List of botanical gardens

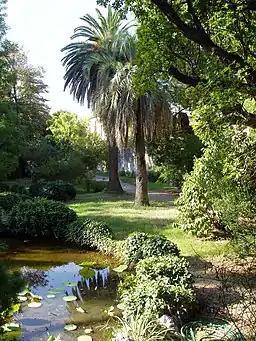
Orto botanico di Pisa at the University of Pisa is one of the earliest botanical gardens.

A botanical garden is a place where plants, especially ferns, conifers and flowering plants, are grown and displayed for the purposes of research, conservation, and education. This distinguishes them from parks and pleasure gardens where plants, usually with showy flowers, are grown for public amenity only. Botanical gardens that specialize in trees are sometimes referred to as arboretums. They are occasionally associated with zoos.